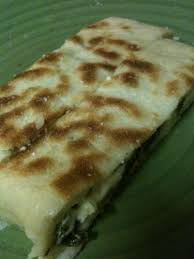
Yemek: gozleme